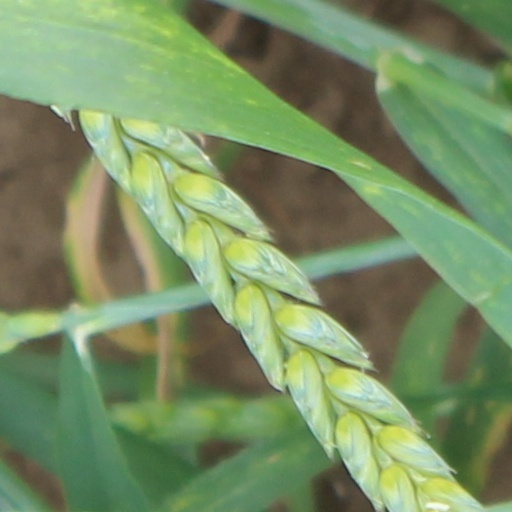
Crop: wheat